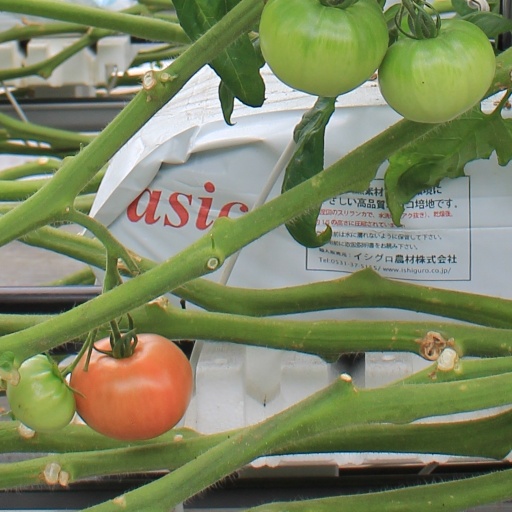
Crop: tomato